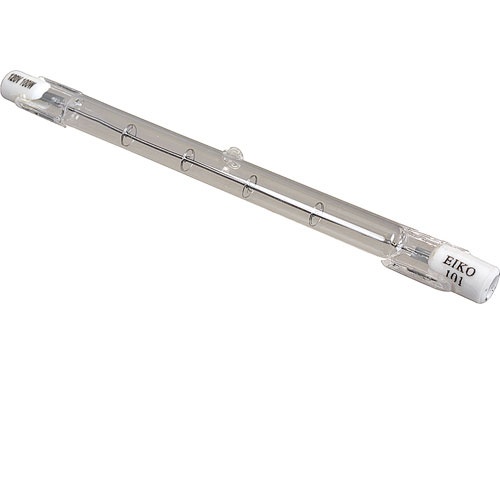
4060436 Roundup - High Efficiency Halogen Bulb 100W
Discover the superior lighting quality of the 4060436 Roundup halogen bulb. This 120V, 100W clear glass bulb is designed to provide bright and efficient illumination for various applications. High efficiency 100W halogen bulb Clear glass design for optimal brightness Compatible with standard 120V fixtures Replaces Part Number Roundup - AJ Antunes: -4060436, 4060436 Specifications Voltage: 120V Wattage: 100W Length: 4 3/4 inches Fits model Roundup - AJ Antunes: DCV-200
Brand: b2bfsi.com
Category: Home & Garden > Lighting > Light Bulbs > Incandescent Light Bulbs